Wawrzyszew, Warsaw

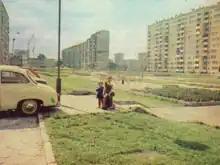
The apartment buildings at 2 and 4 Szekspira Street, in Wawrzyszew, in 1979

In the 1880s, the Fort II had been built to the south-east of Wawrzyszew, as part of the series of fortifications of the Warsaw Fortress, built around Warsaw by the Imperial Russian Army. In 1909, it was decided to decommission and demolish the fortifications of the Warsaw Fortress, due to the high maintenance costs. As such, Fort II was decommissioned and partially demolished. Currently, it is located within the City Information System area of Chomiczówka.